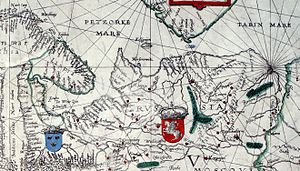
Våbenstilstanden i Pljussa
Kort ved Lucas Janszoon Waghenaer over grænsen mellem Sverige og Storfyrstendømmet Moskva i 1589.
Våbenstilstanden i Pljussa var en våbenhvile, som blev indgået mellem Storfyrstendømmet Moskva og Kongeriget Sverige den 10. august 1583 ved floden Narvas højre biflod Pljussas udmunding. Våbenstilstanden afsluttede fjendtlighederne mellem Moskva og Sverige under Livlandske krig og blev i 1585 forlænget.